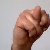
The image shows a hand gesture representing the letter 'N' in Indian Sign Language.